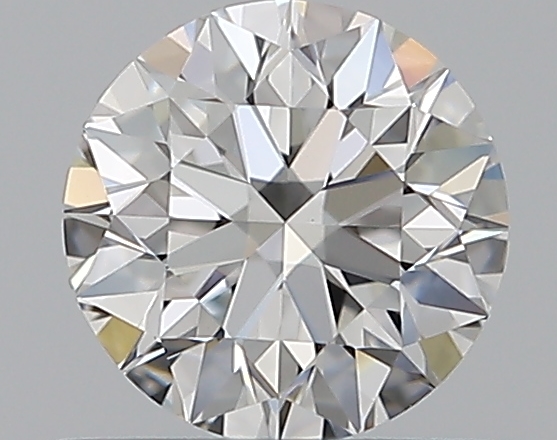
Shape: round
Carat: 0.5
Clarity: VS1
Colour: E
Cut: EX
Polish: EX
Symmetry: EX
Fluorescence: N
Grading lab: GIA
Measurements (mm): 5.04 x 5.08 x 3.17